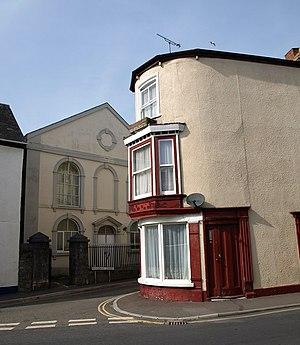
Chudleigh est une ville d'Angleterre dans le Devonshire.